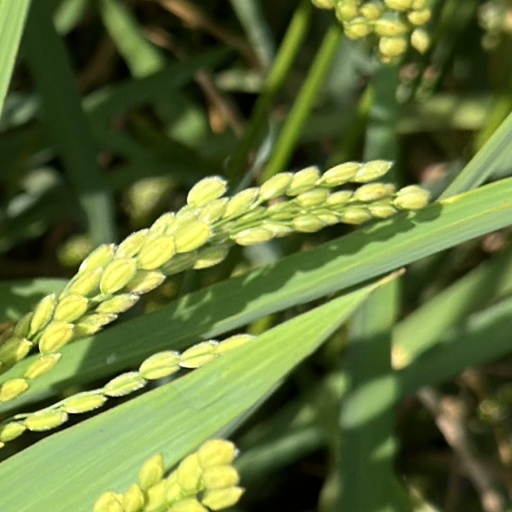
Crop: rice